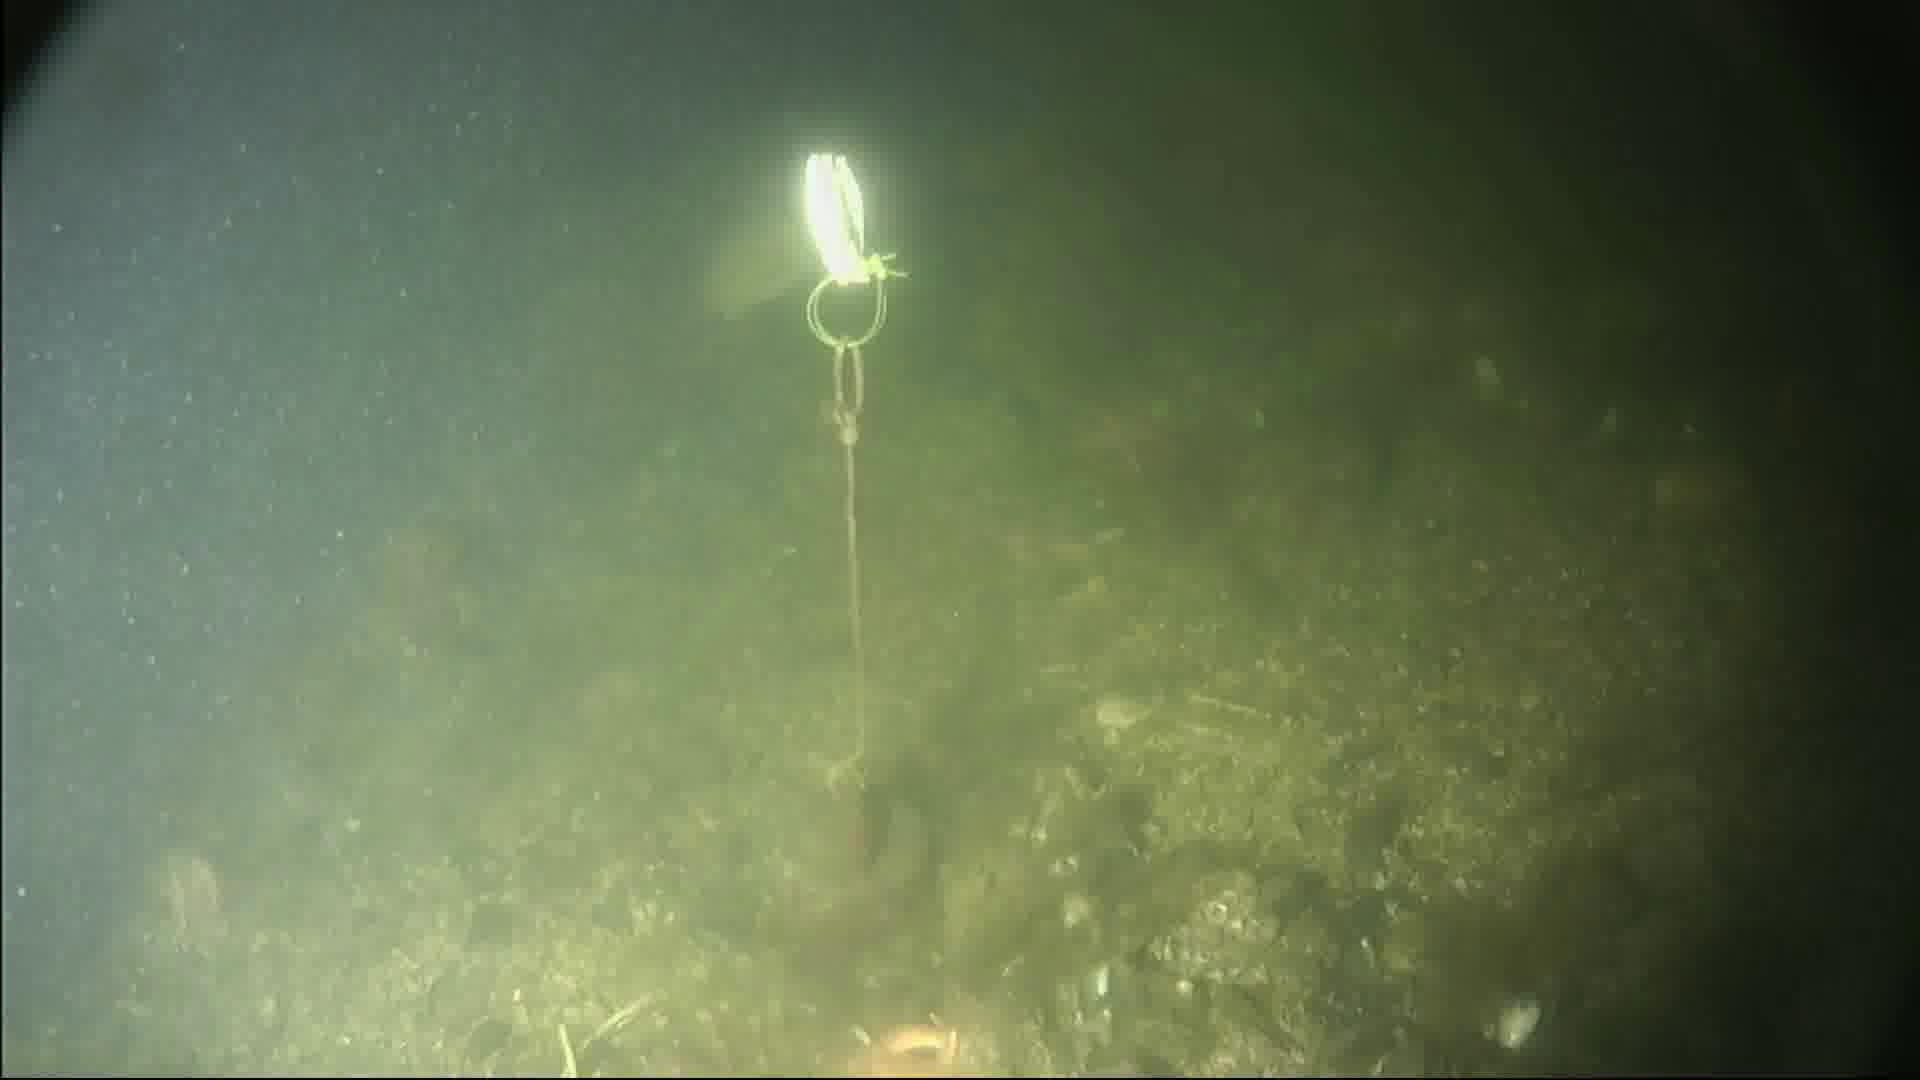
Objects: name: fish
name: starfish